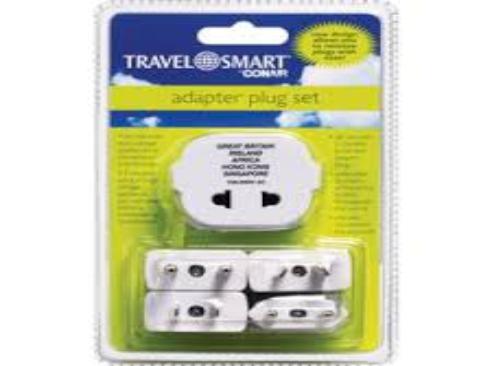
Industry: Others